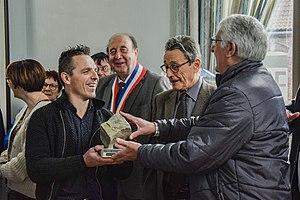
Remise du pavé d'honneur à Denis Flahaut en salle des mariages de la mairie d'Auberchicourt le 14 mars2020
Denis Flahaut est un coureur cycliste français. Son palmarès comprend plusieurs victoires chez les professionnels où il évolue entre 2006 et 2015.
Le secteur pavé Denis Flahaut à Auberchicourt est un secteur pavé inauguré le 14 mars 2020 qui a été emprunté lors de la course cycliste Tour de France 2018